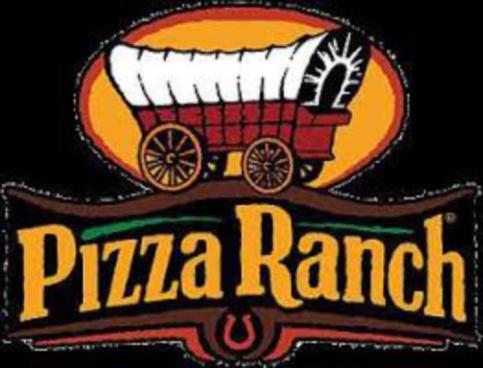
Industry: Food